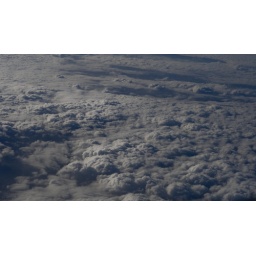
Clouds in the sky from the plane window. Belfast - Southampton